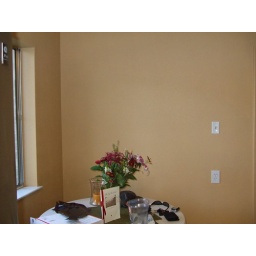
far wall in the kitchen